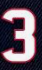
Number: 3